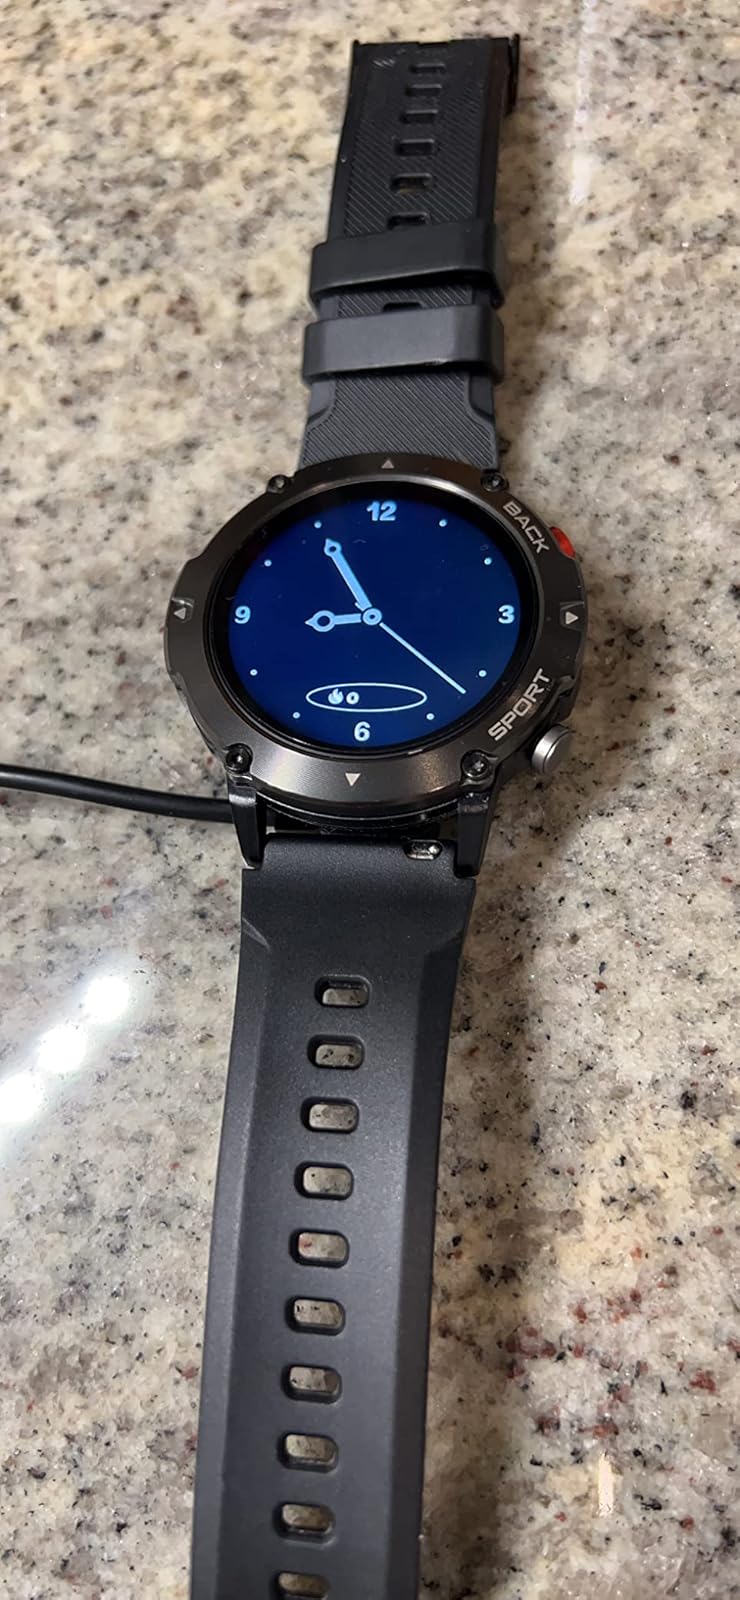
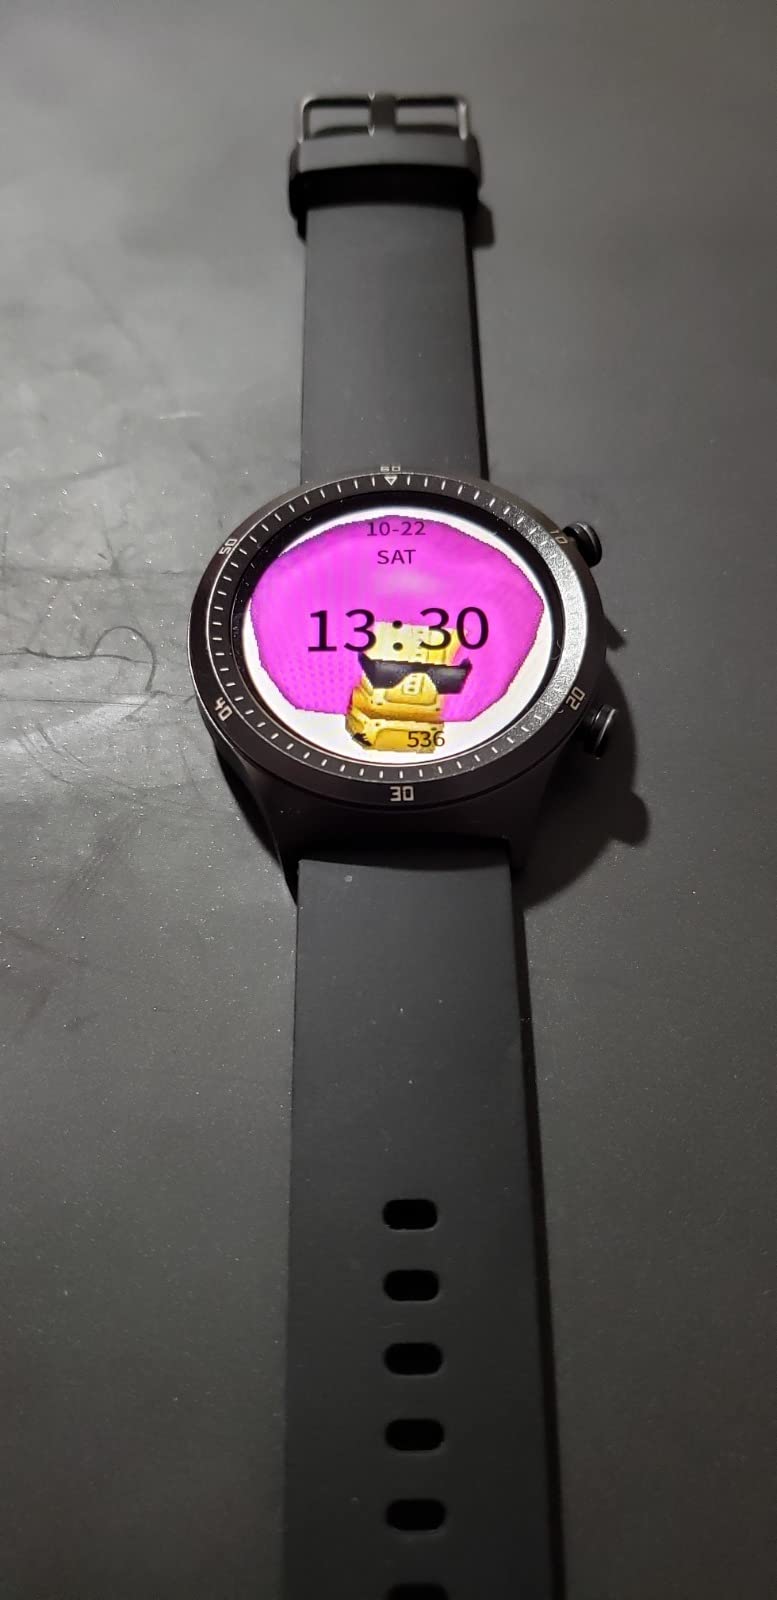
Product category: smartwatch
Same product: no